Optare Excel

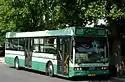
Kapos Volán NABI 700SE right-hand drive Excel 2 in Hungary

The Excel was updated in 1999, with the front similar to that of the Optare Solo and with round headlights, two less rear lights, and a repositioned fuel-filler cap. A Mercedes-Benz OM906LA engine was also made available as an option alongside the standard Cummins 6BT.